Pacific oyster

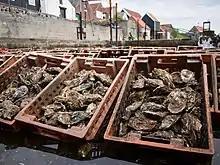
Pacific oysters in Yerseke, Netherlands, are kept alive in large oyster pits after "harvesting", until they are sold. Seawater is pumped in and out, simulating the tide.

This stage of oyster culture is almost completely sea-based. A range of bottom, off-bottom, suspended, and floating cultures are used. The technique used depends on site-specific conditions, such as tidal range, shelter, water depth, current flow, and nature of substrate. Pacific oysters take 18–30 months to develop to the market size of 70–100 g live weight (shell on). Growth from spat to adults in this species is very rapid at temperatures of 15–25 °C and at salinities of 25 to 32 ppt.